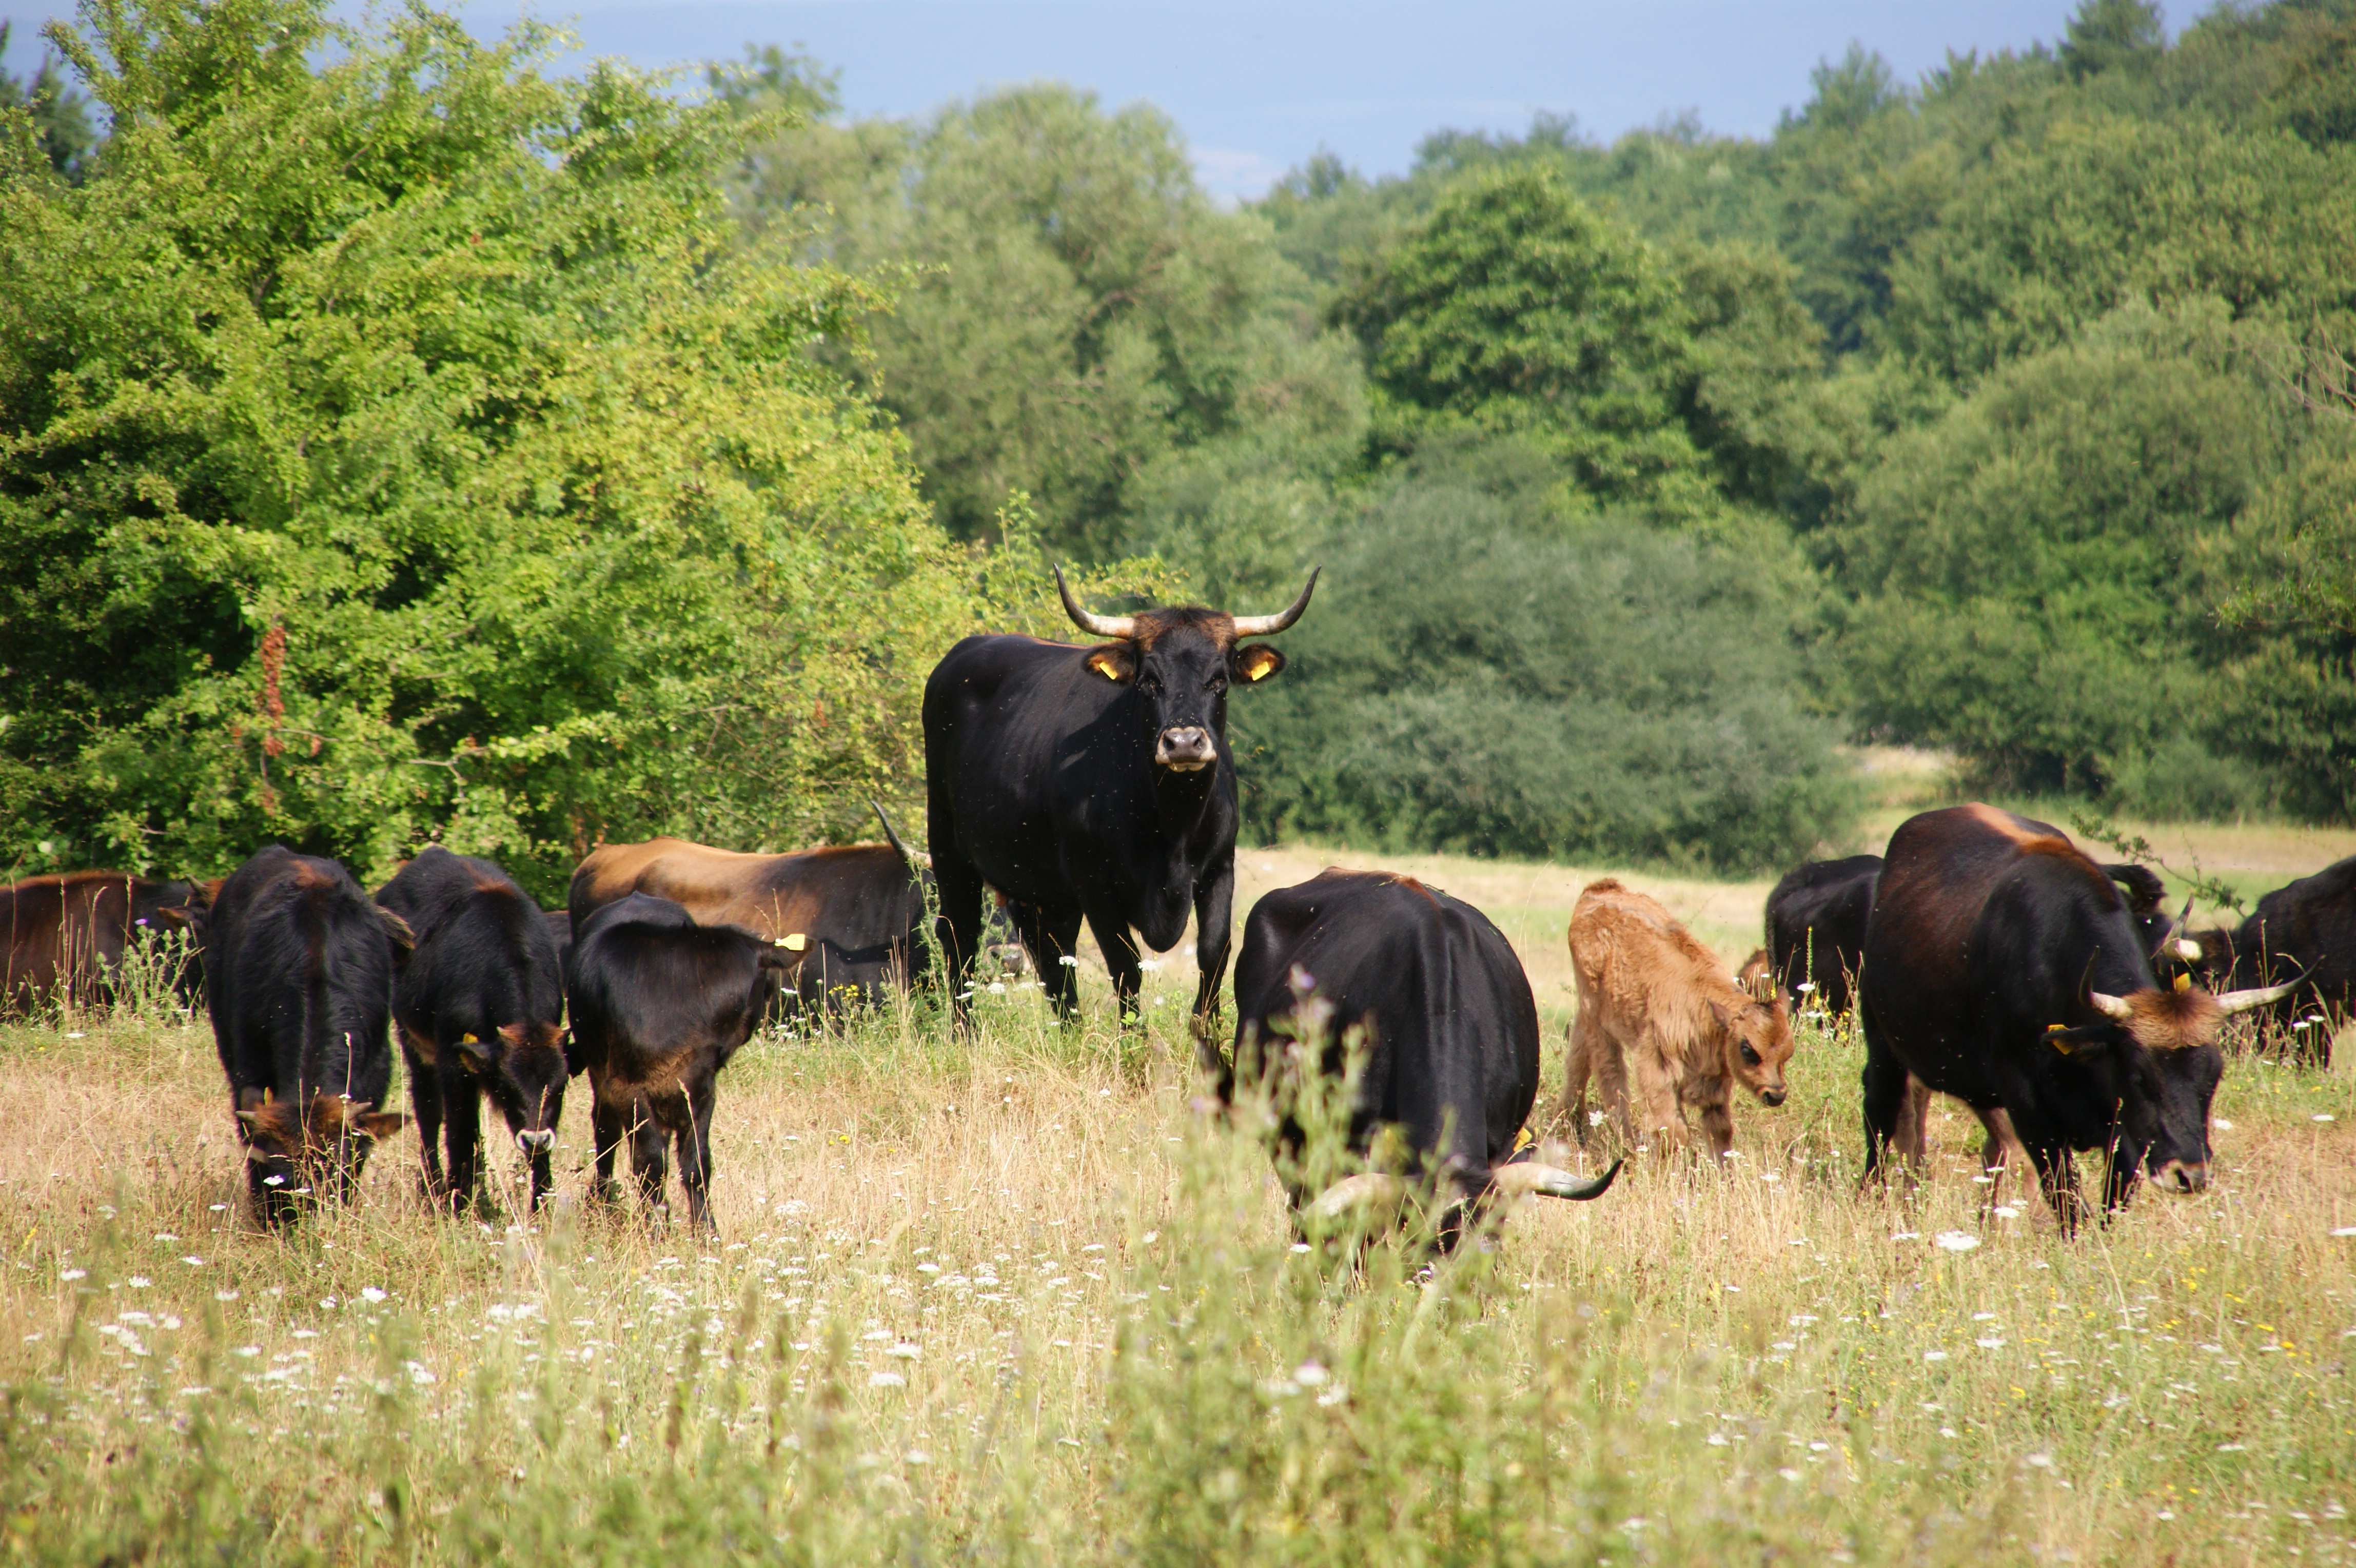
grass, field, meadow, flock, wildlife, cow, cattle, herd, pasture, grazing, mammal, beef, fauna, savanna, calf, grassland, animals, habitat, safari, ecosystem, rural area, free running, water buffalo, natural environment, cattle like mammal